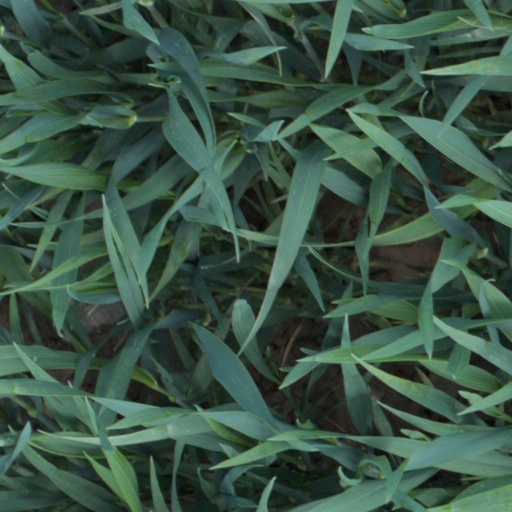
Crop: wheat